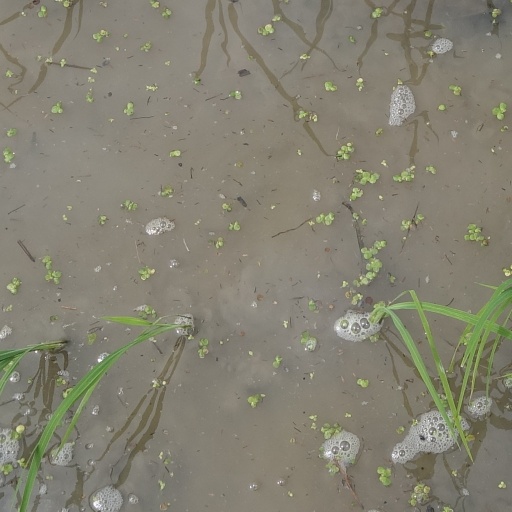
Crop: rice